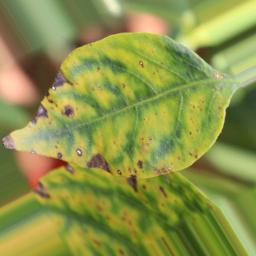
Label: nutritional